Museum of the Cetinska Krajina Region

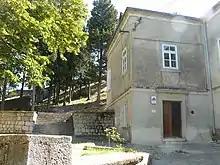
Museum of the Cetinska Krajina Region in Sinj

The Museum of the Cetinska Krajina Region in Sinj is a museum focusing on the cultural and historical heritage of the Cetinska Krajina region. It was founded in 1956 and has several collections including archaeological, numismatic, cultural historical, ethnographic and natural science collections.